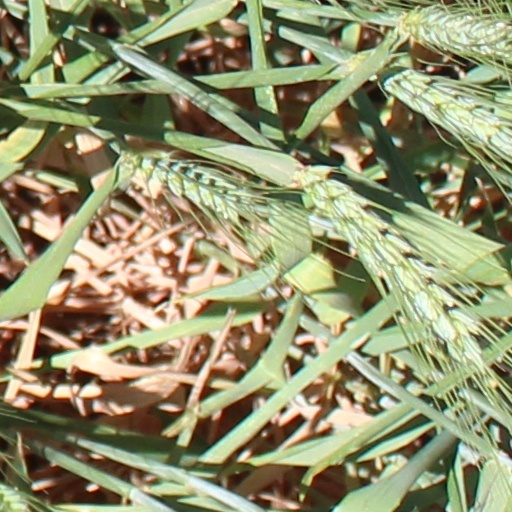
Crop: wheat